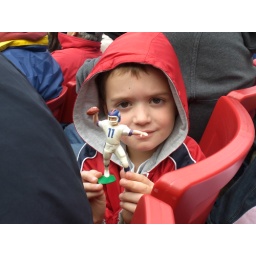
cute boy in front of us